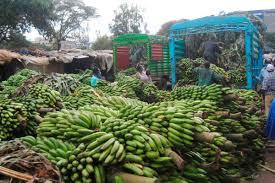
Kuna ndizi nyingi zilizokusanywa pale, watu wanazibeba kwa bidii na kuziwekelea kwenye malori. Mchakato huu unaonyesha shughuli za kuvuna na kusafirisha mazao ya kilimo. Hali hii inaonyesha ushirikiano na juhudi za jamii katika kukuza na kusambaza mazao.